Nauvoo Temple

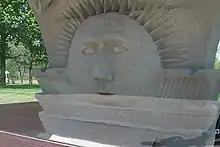
A Sunstone from the original Nauvoo Temple in a case in front of LDS Church's visitors' center in Nauvoo

The Nauvoo Temple was designed in the Greek Revival style by architect William Weeks, under the direction of Joseph Smith. Weeks became disaffected from the church in 1847 and Truman O. Angell later took his place as the primary architect. His design made use of distinctively Latter Day Saint motifs, including sunstones, moonstones, and starstones. It is often mistakenly thought that these stones represent the three degrees of glory in the Latter Day Saint conception of the afterlife, but the stones appear in the wrong order. Instead, Wandle Mace, foreman for the framework of the Nauvoo Temple, has explained that the design of the temple was meant to be "a representation of the Church, the Bride, the Lamb's wife". In this regard, Mace references John's statement in Revelation 12:1 concerning the "woman clothed with the sun, and the moon under her feet, and upon her head a crown of twelve stars." This explains why the starstones are at the top of the temple ("crown of twelve stars"), the sunstones in the middle ("clothed with the sun") and the moonstones at the bottom ("moon under her feet").